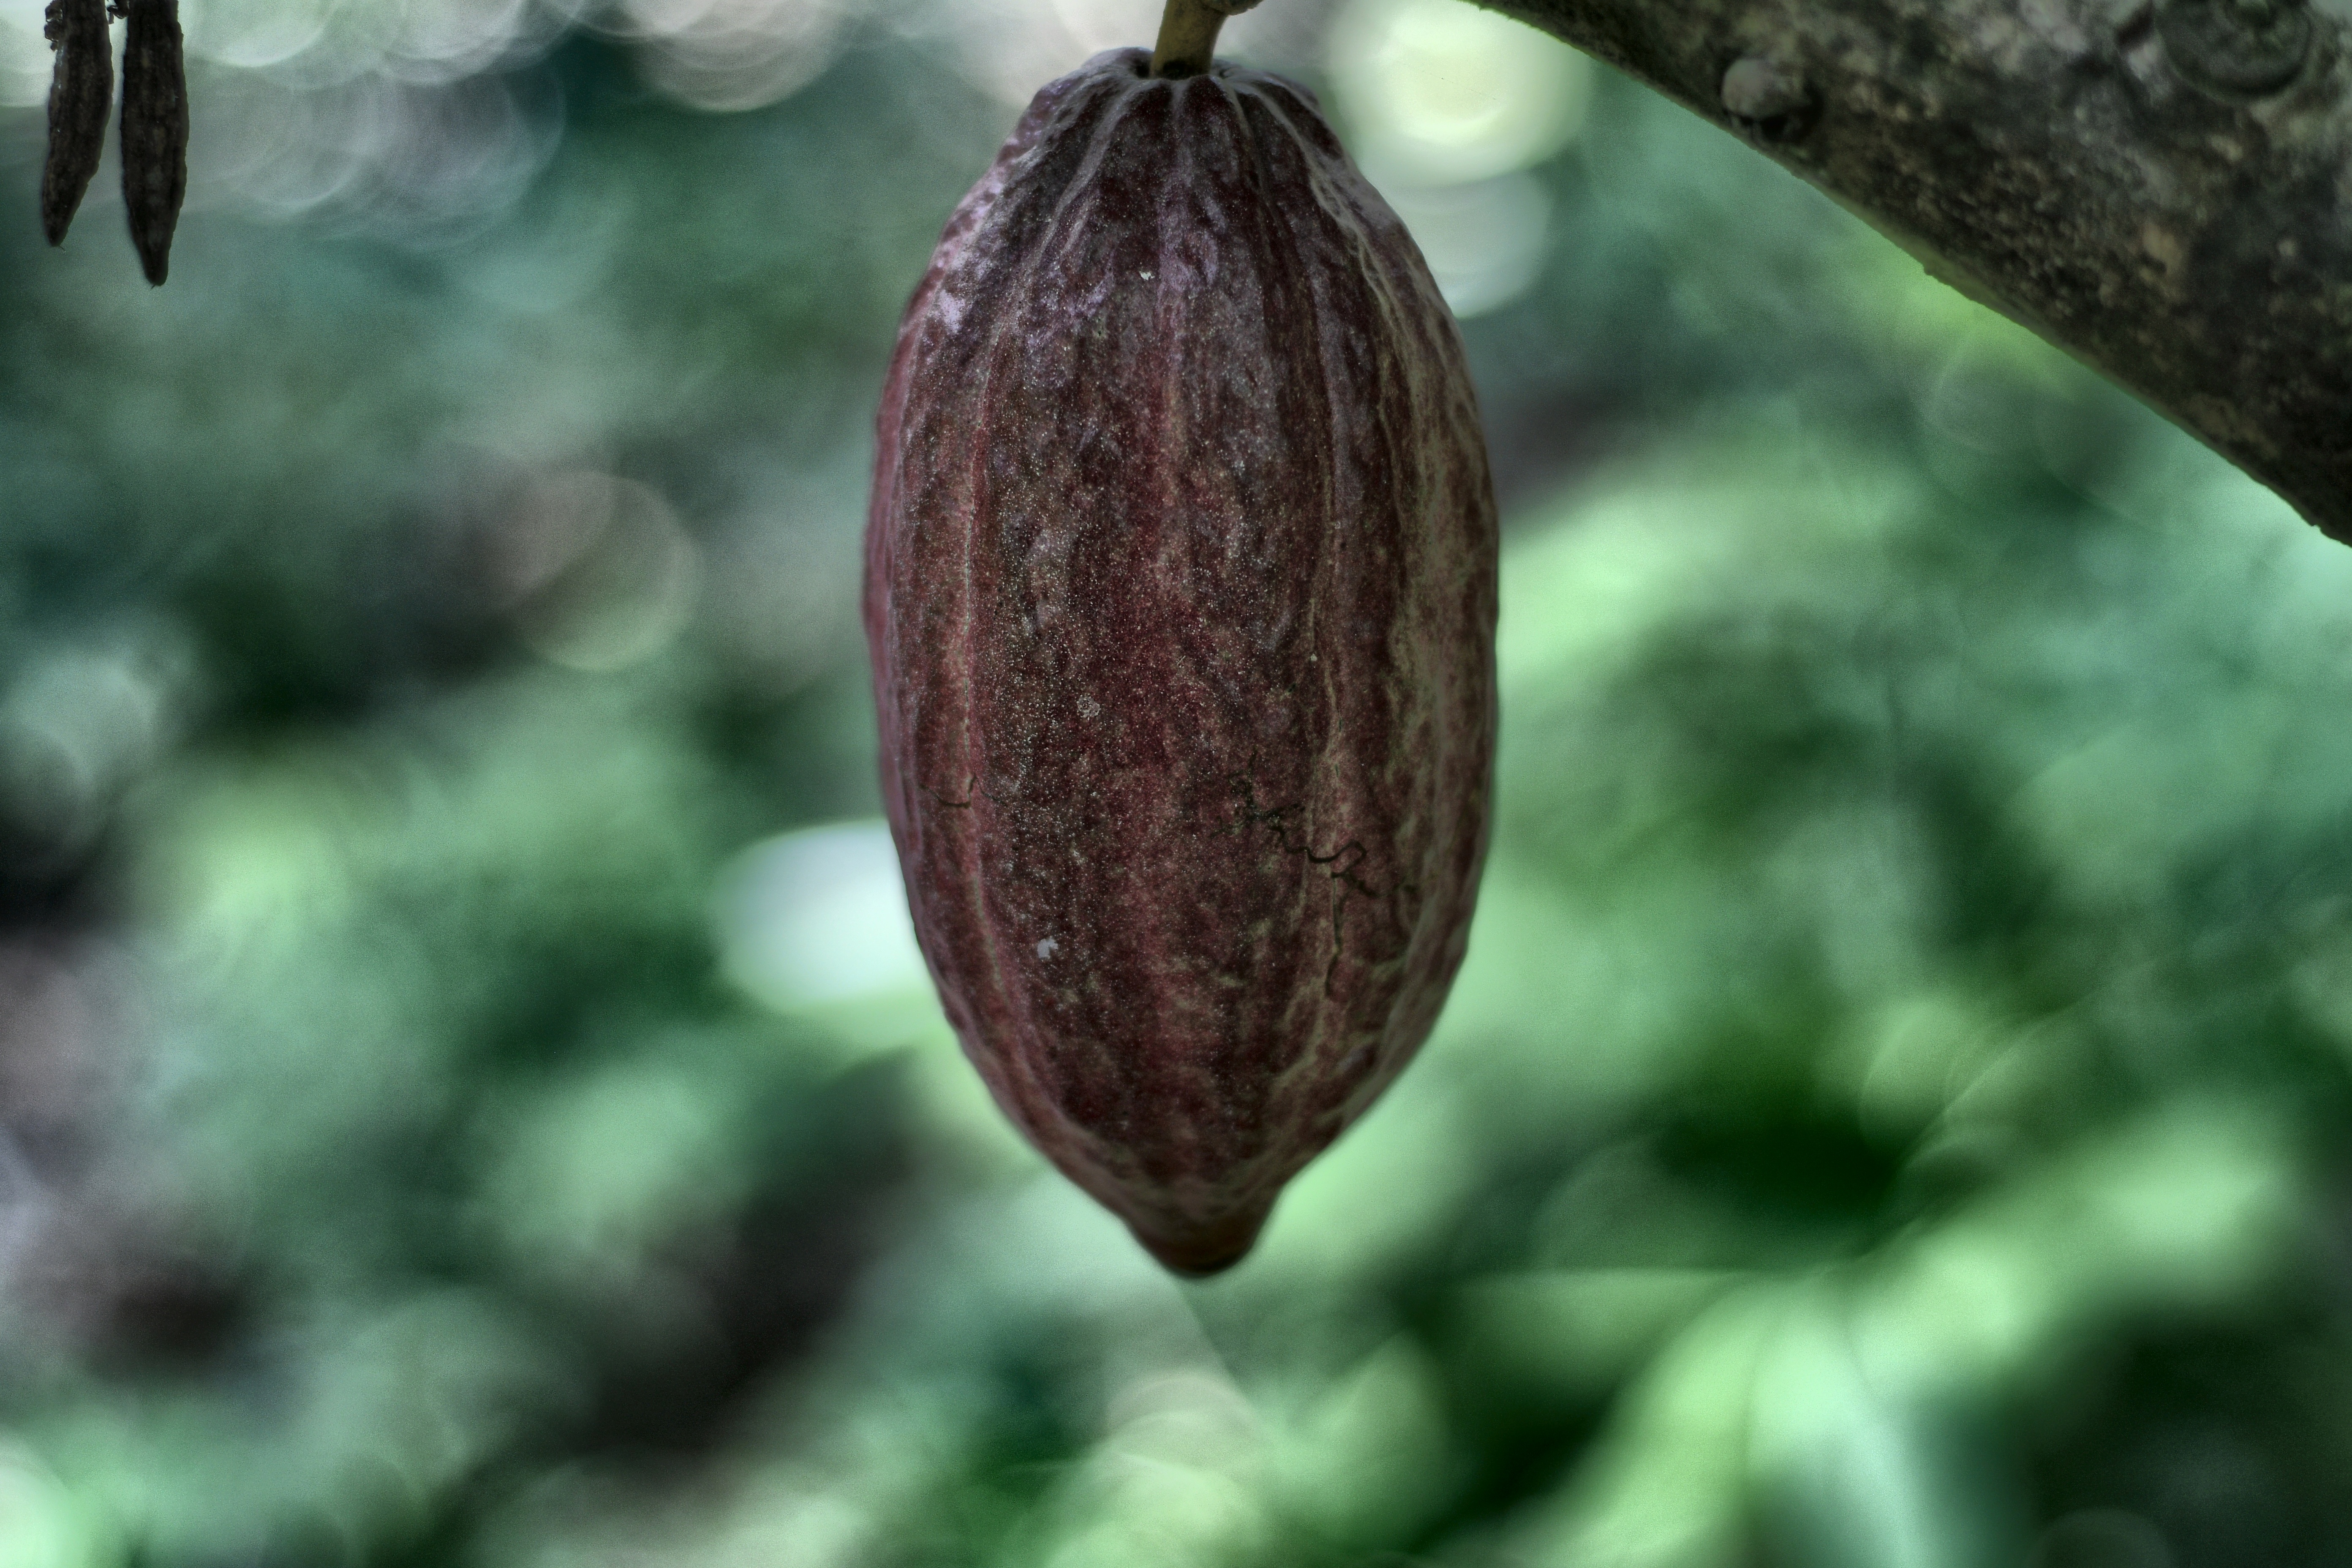
Maturity: unmature
Variety: Amelonado